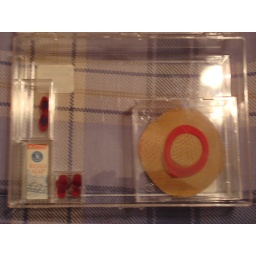
open road in box